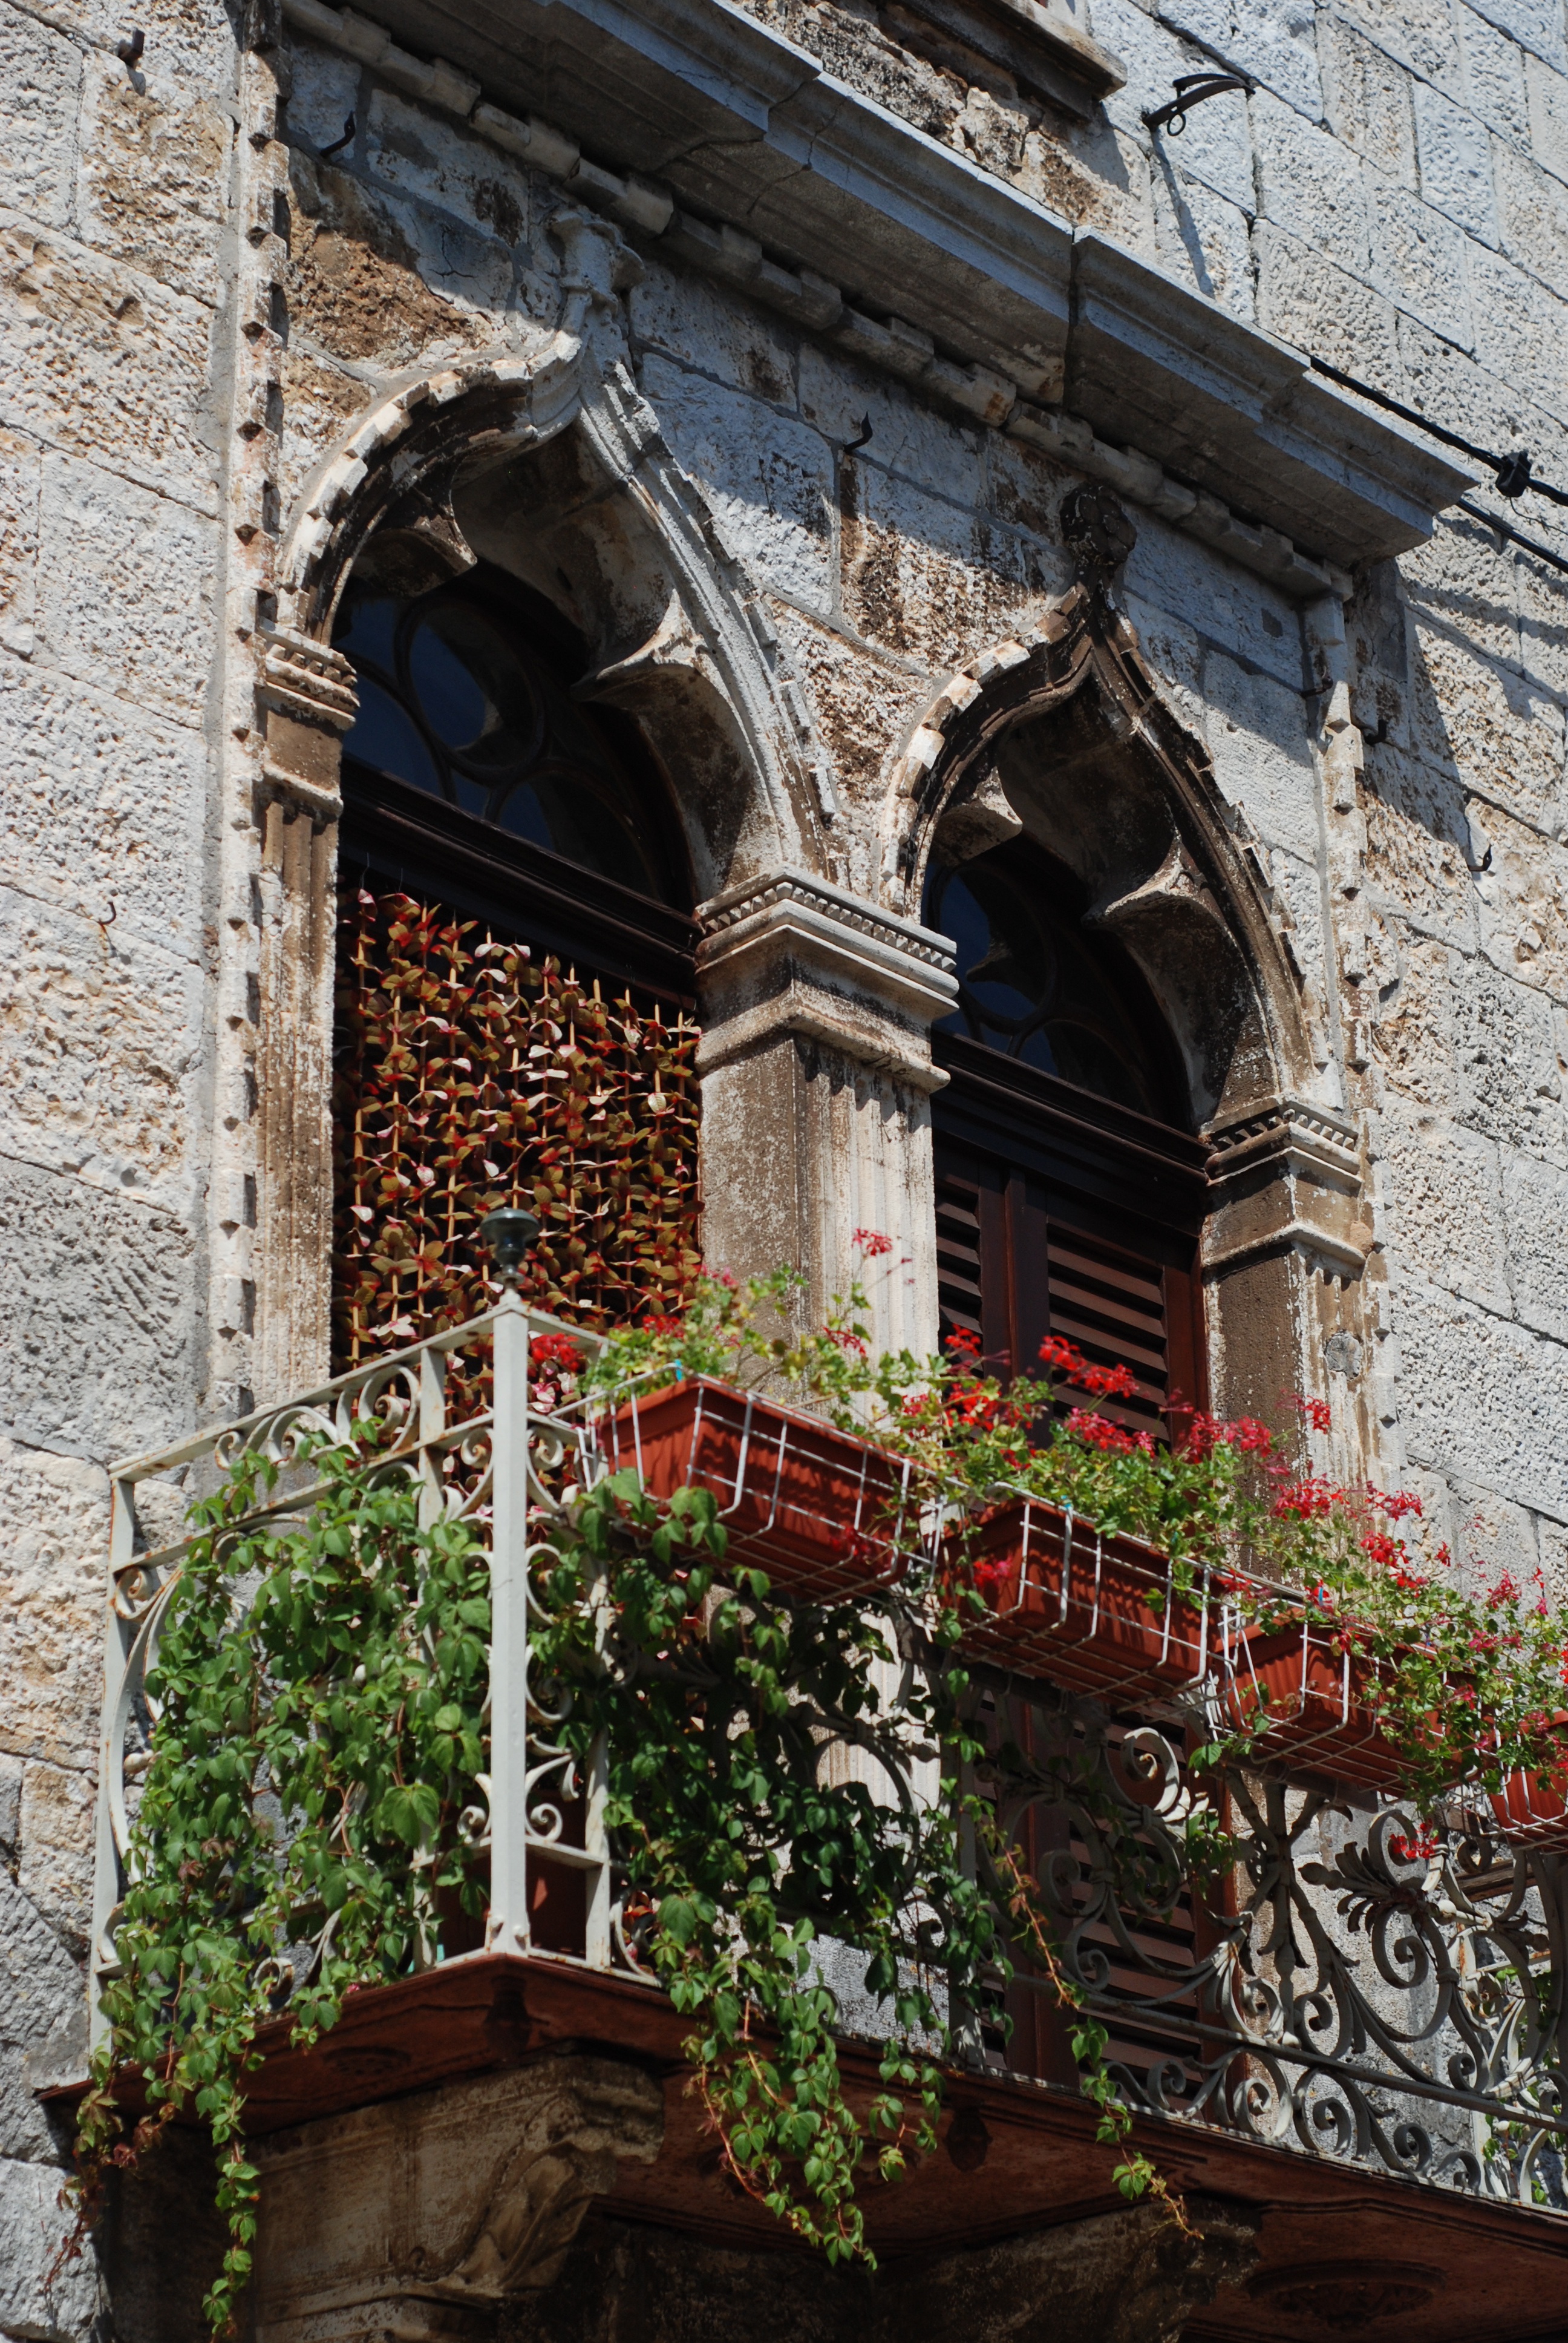
architecture, house, window, town, building, wall, travel, facade, chapel, tourism, place of worship, croatia, tour, monastery, shrine, superstructure, monuments, ancient history